History of Valais

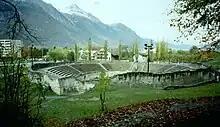
The "Forum Claudii Vallensium" amphitheatre

During the reign of Claudius (41-54), Valais was detached from Rhaetia-Vindelicia to become "Vallis poenina", a province that often, perhaps always, had the same governor as Tarentaise (Graian Alps), another Alpine province. In 47, or shortly before, the emperor founded "Forum Claudii Augustii" in the immediate vicinity of the Celtic town of Octodure, which was renamed "Forum Claudii Vallensium" on his death, capital of the "civitas vallensium", the only city grouping together the four ancient tribes. The Roman city, with an estimated population of 5,000, was made up of ten "insulae" (districts), one of which was entirely occupied by a forum and included an amphitheater. The organization of the province seems classical, with several epitaphs referring to "duoviri iuri dicundo", indicating the presence of two judges, probably elected for annual terms as elsewhere in the empire.